1973–74 S.L. Benfica season

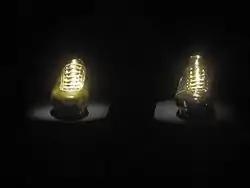
Eusébio collected his second European Golden Shoe on 30 October 1973.

Benfica started their title defence on 9 September against Boavista on Estádio do Bessa. They lost 2–0, ending their undefeated streak in the competition that dated back to 26 March 1972. The team responded well and won their next three league matches. On 25 September, on a day of Eusébio testimonial match, in a training session, Humberto Coelho, Toni and Nelinho did an exercise wrong and Jimmy Hagan lost it. He fined them, made them repeat an afternoon practise and miss the game. Hagan back-tracked on the first two, but still did not call them for the game saying that "Toni and Humberto will not play". President Borges Coutinho overruled him and Hagan unexpectedly resigned the next day for interference to his job. He was replaced by Fernando Cabrita, his assistant. His first game was an away win against Olympiacos for the European Cup. On 7 October, Benfica drew 0–0 with Farense, adding another lost point in the campaign. In the league table, they sat in third place with 7 points, two shy of leaders Vitória de Setúbal. But as Benfica resumed their winning path domestically, in the European Cup, the situation deteriorated, with Benfica being knocked-out by Újpesti Dózsa in the second round. Now solely focused in the Primeira Divisão, on match-day 9, Benfica dropped points on the road again, drawing 0–0 with Vitória de Guimarães. That allowed Vitória de Setúbal to increase their lead even further. On 2 December, Benfica defeated Sporting in the Lisbon derby to overtake them in the league. They also took advantage of the loss of Setúbal to reduce their lead to a point. However, the following week, on the first away match of December, Benfica lost 2–0 against Académica de Coimbra and was again three points down from leaders Setúbal. The month closed with a home defeat against Vitória de Setúbal, their first home loss since 17 October 1965. Losing by 3–2 in Estádio da Luz pushed Benfica into fourth place with 21 points, four less than Sporting, who lapped the first half of the season in first place.